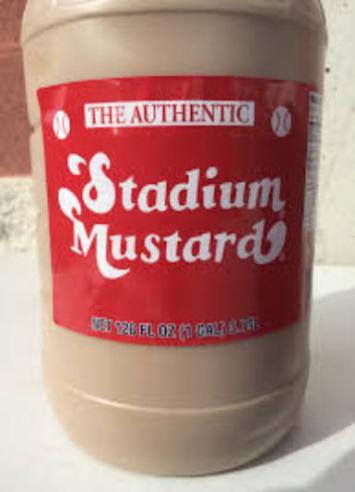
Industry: Food